Testerian catechisms

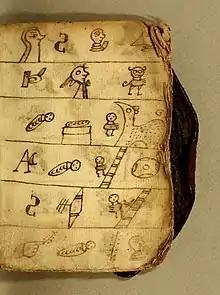
Page from the "Catecismo Testerino" (circa 1700s) manuscript codex at the John Carter Brown Library

The Testerian catechisms (Spanish: "Catecismos testerianos") were religious documents that were used in the Christian evangelization of the Spanish American colony of New Spain. They explain Catholic doctrine through sequential images based on indigenous conventions used prior to the Conquest of Mexico and the introduction of the Latin alphabet to write the indigenous languages of Mesoamerica. These documents were an attempt at educational materials for Christians who were either not literate in Spanish, or unfamiliar with the aboriginal languages then spoken in the territory that is now Mexico. They were named after Jacobo of Testera, a Franciscan friar who elaborated catechisms of this type.